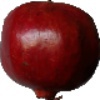
Label: pomegranate